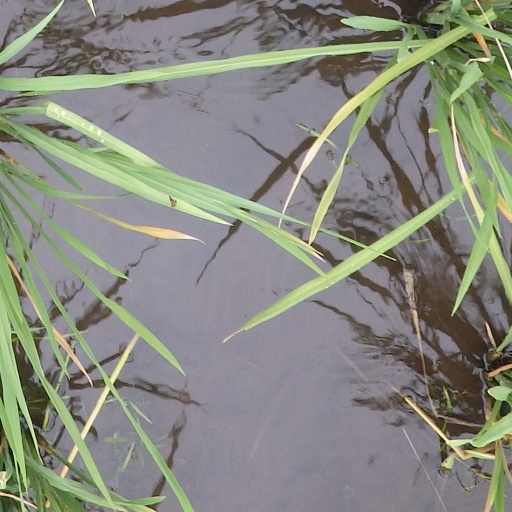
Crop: rice